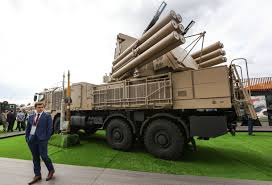
Label: Air Defense